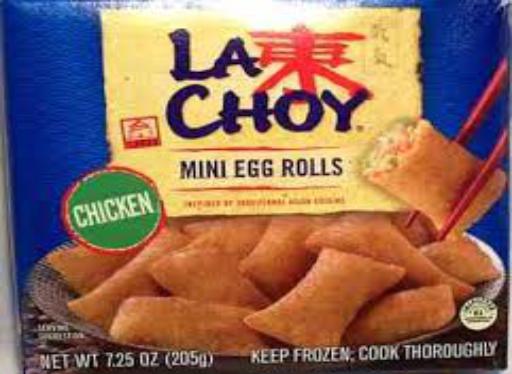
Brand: La Choy
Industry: Food